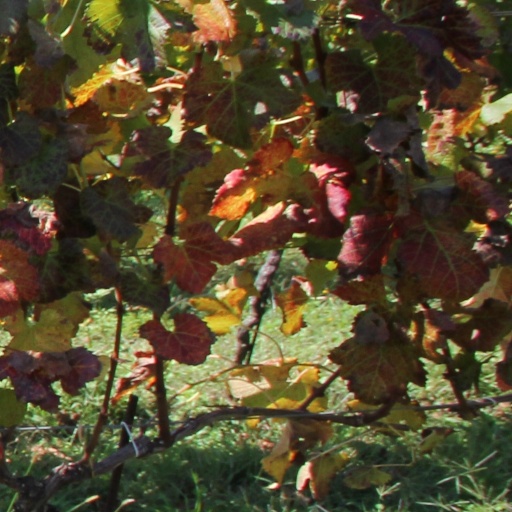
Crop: grape